Navajo Nation Council

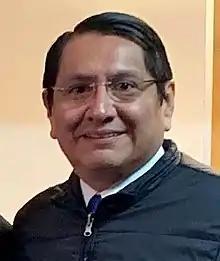
Jonathan Nez, Council Delegate, Vice-President, & President.

On January 15, 2019, the 24th Navajo Nation Council took their oath of office at noon during the 2019 Navajo Nation Inauguration at the Bee Holdzil Fighting Scouts Events Center in Fort Defiance, Arizona. Following the inaugural event, the 24-member council convened for a special session to consider Legislation No. 0001-19 to select a speaker pro tem. Through a simple majority vote by Council members, Council Delegate Seth Damon (Bááháálí, Chichiltah, Manuelito, Tsé Lichíí’, Rock Springs, Tsayatoh) was selected as speaker pro tem. On January 28, 2019, opening day of the 2019 Winter Council Session Speaker Pro Tem Seth Damon was voted in as Speaker of the 24th Navajo Nation Council.